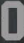
Number: 0